Answer in natural language. How many ShelvingUnits are visible in the scene? Choose between the following options: 3, 2, 1, 4 or 0
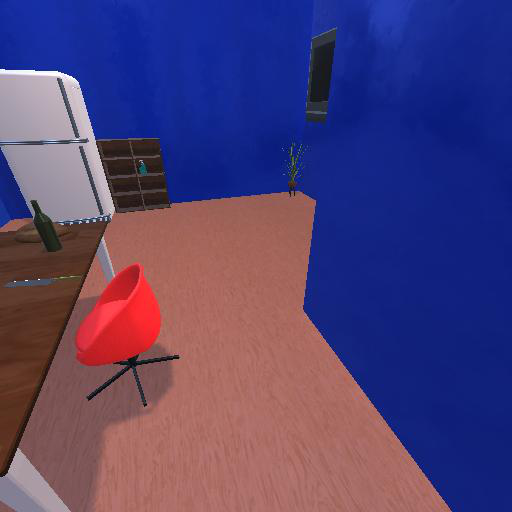
<answer>1</answer>